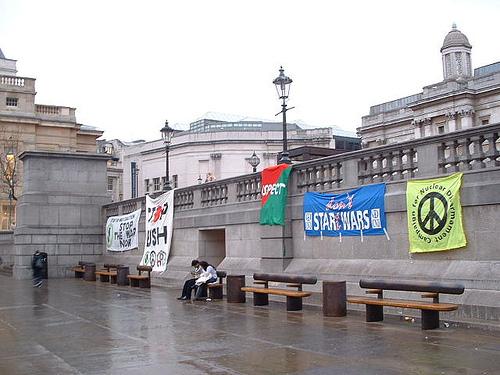
Weather: rain or strom